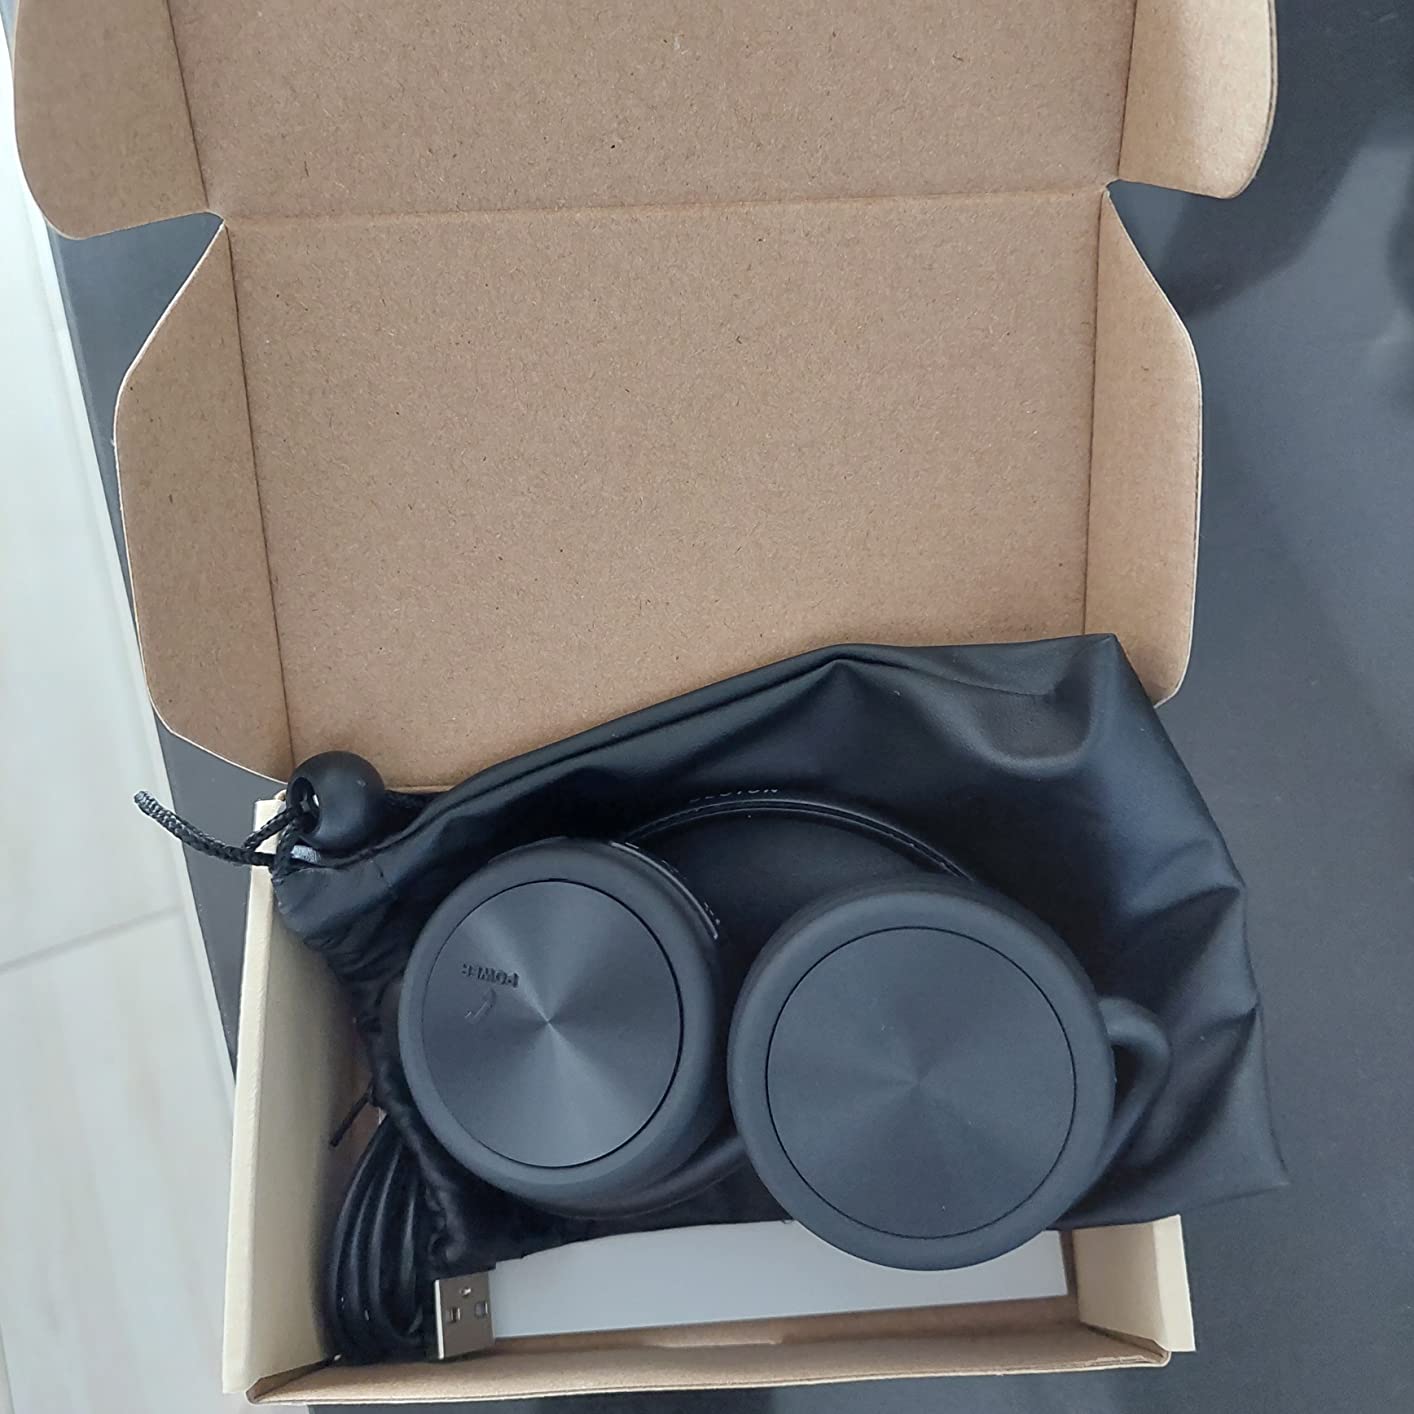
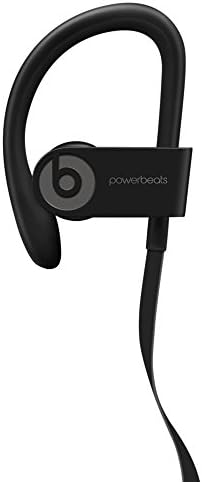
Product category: headphones
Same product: no